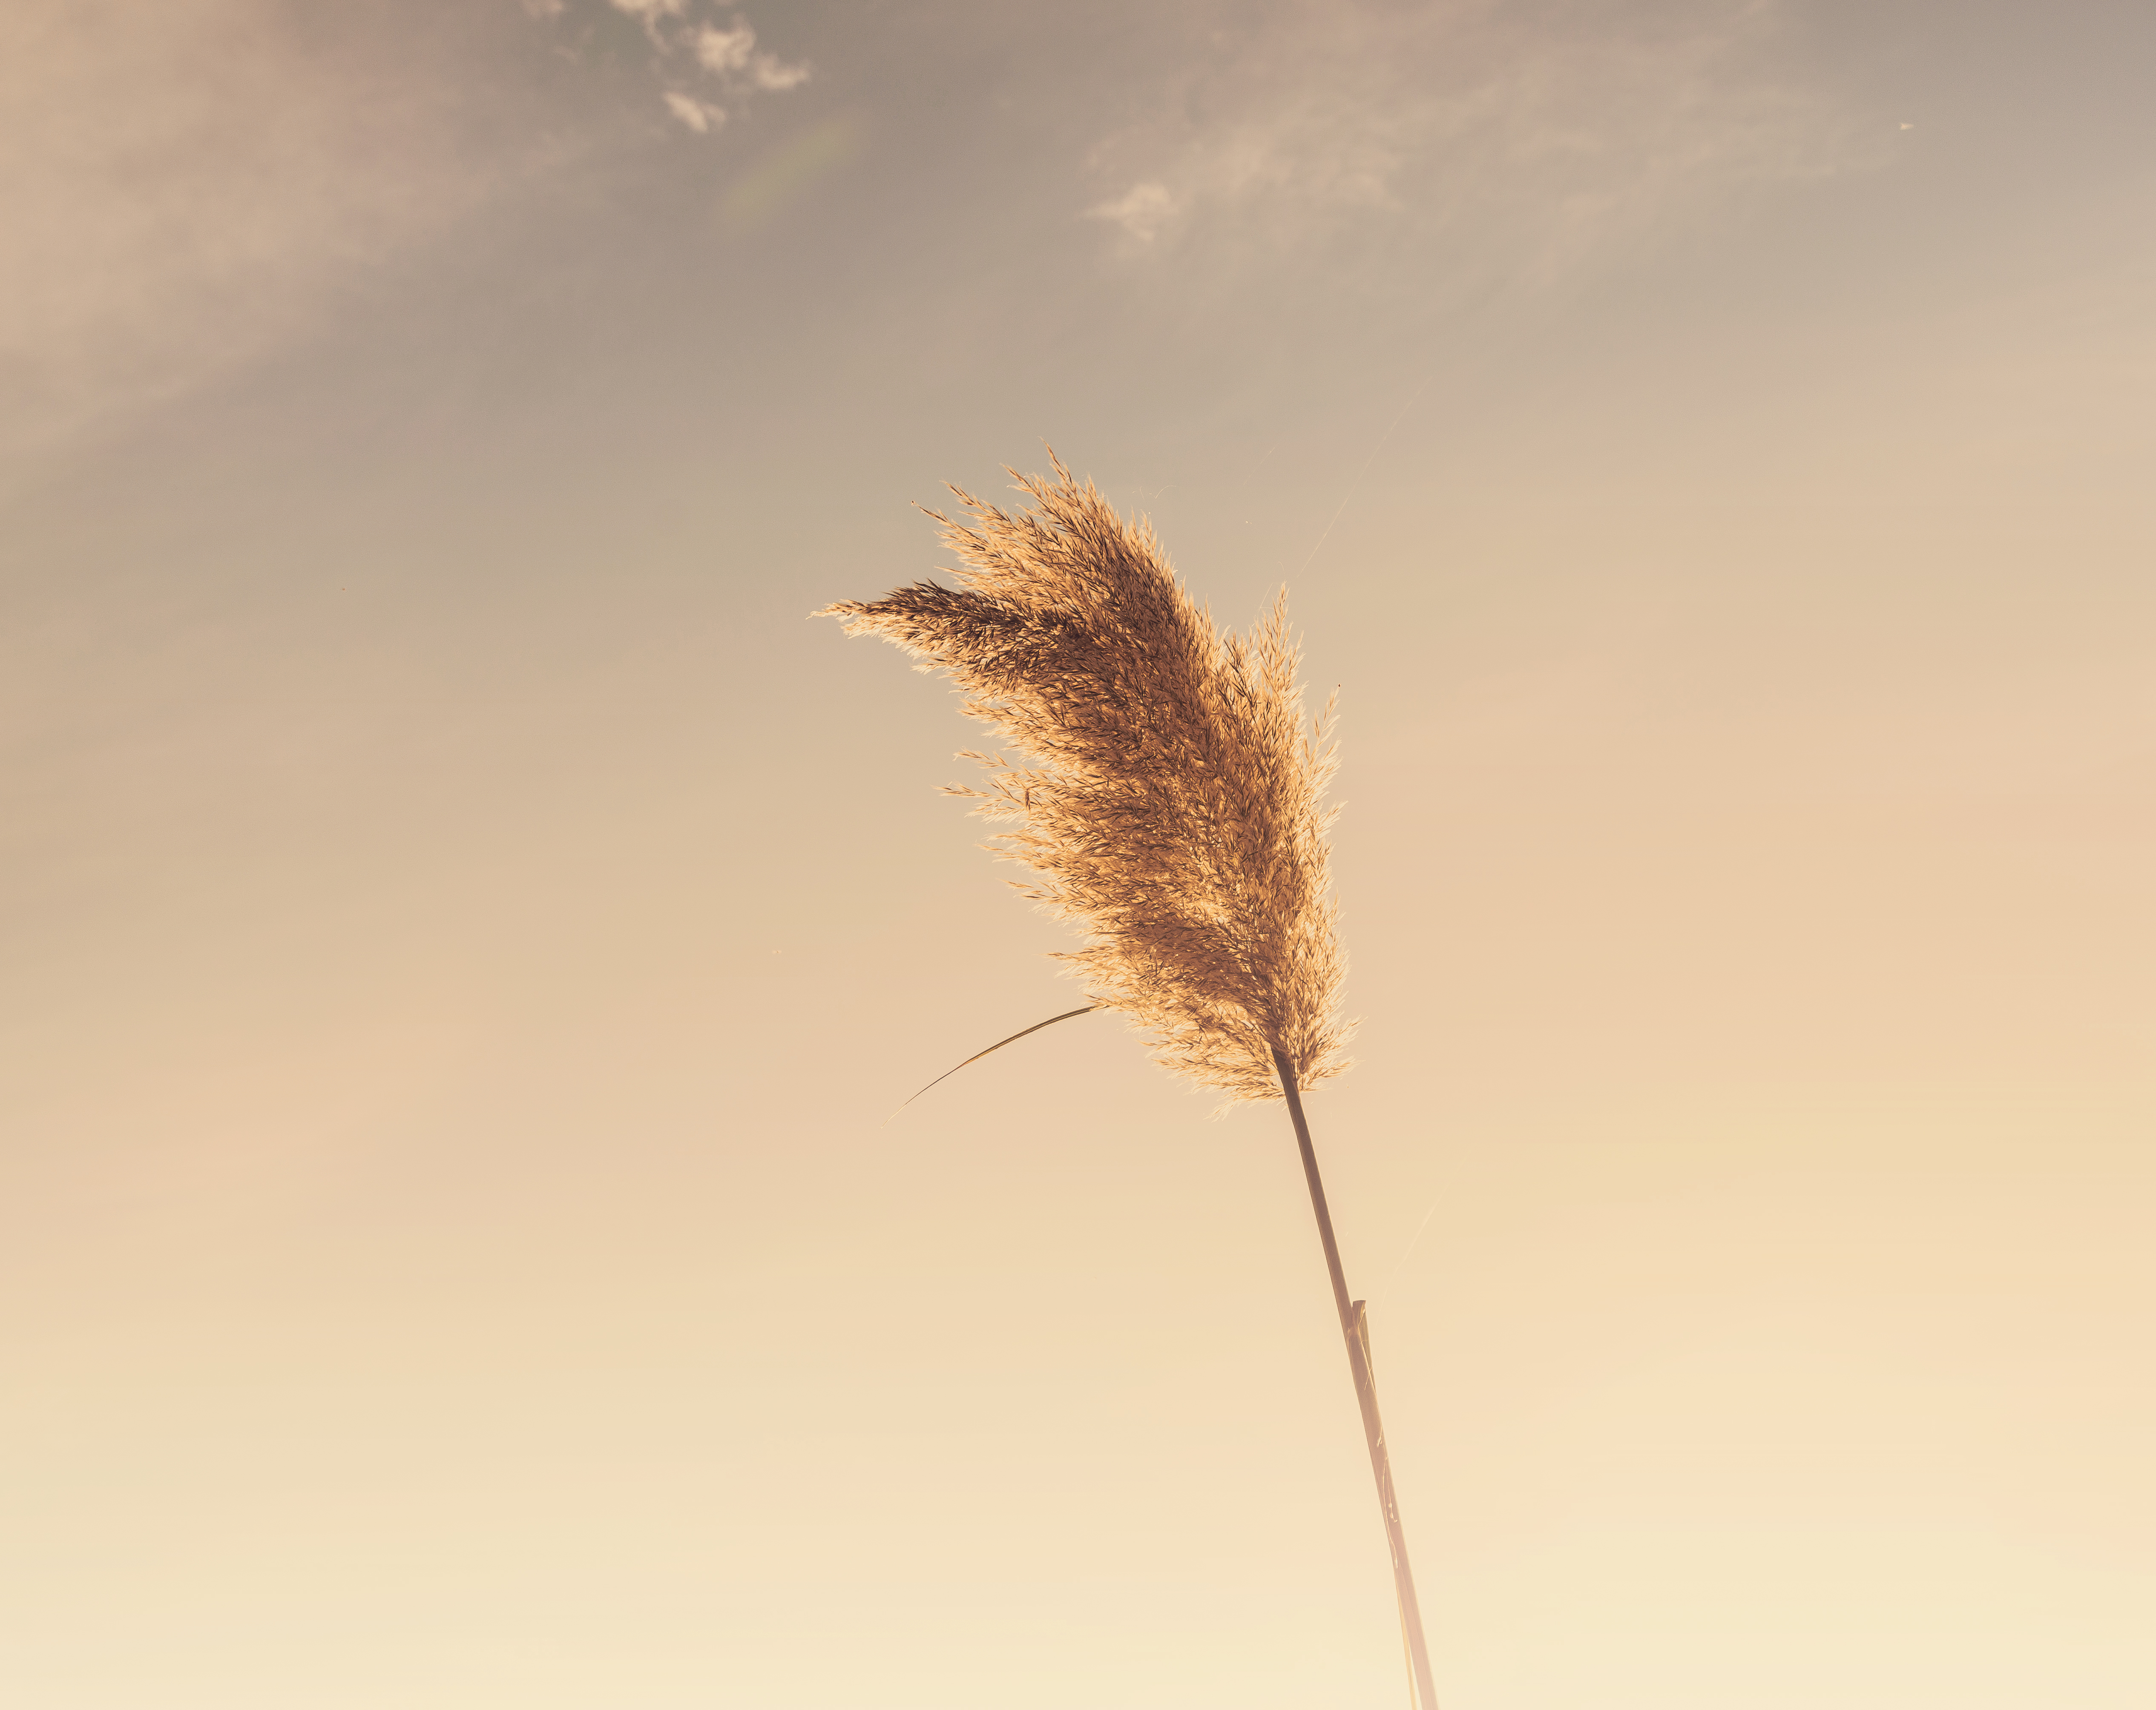
grass, outdoor, branch, plant, sky, field, wheat, sunlight, morning, leaf, flower, wind, line, food, solo, stalk, close up, pampasgrass, publicdomain, minimalist, single, cortaderiaselloana, macro photography, flowering plant, grass family, plant stem, land plant